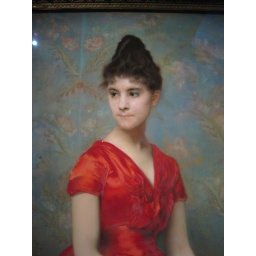
a girl in red dress